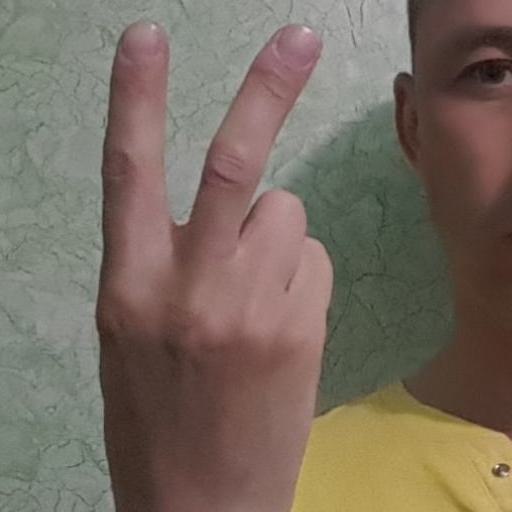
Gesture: peace_inverted